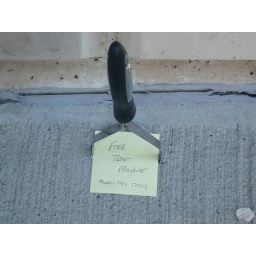
left all by its lonesome on the sidewalk right outside our building this weekend.